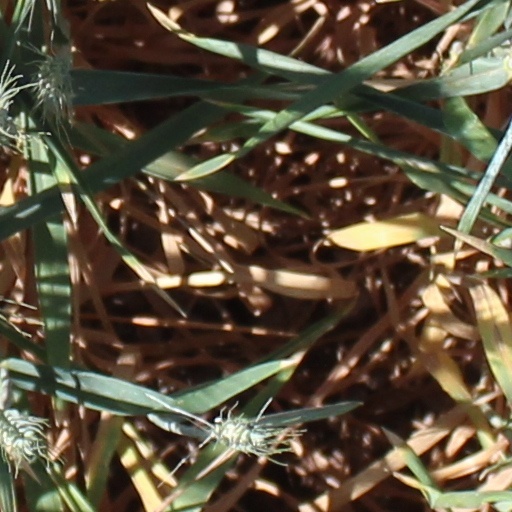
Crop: wheat